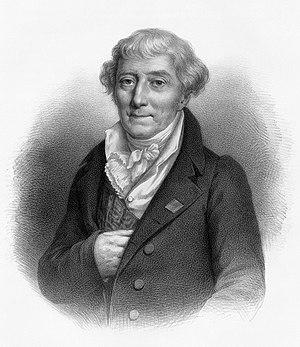
Jacques-Noël Sané, né à Brest le 18 février 1740 et mort à Paris le 22 août 1831, est un ingénieur constructeur naval français, l’un des plus brillants de l’âge de la voile, surnommé aussi le « Vauban de la marine ». Il est le concepteur de la quasi-totalité des vaisseaux de ligne construits en France de la guerre d'Indépendance des États-Unis à la fin du Premier Empire.